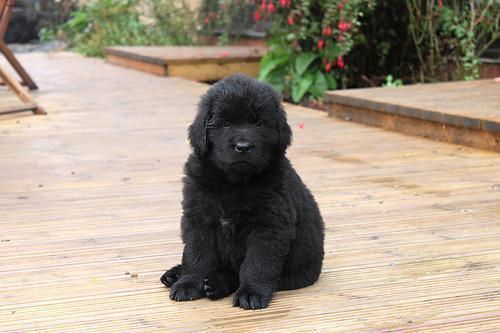
newfoundland